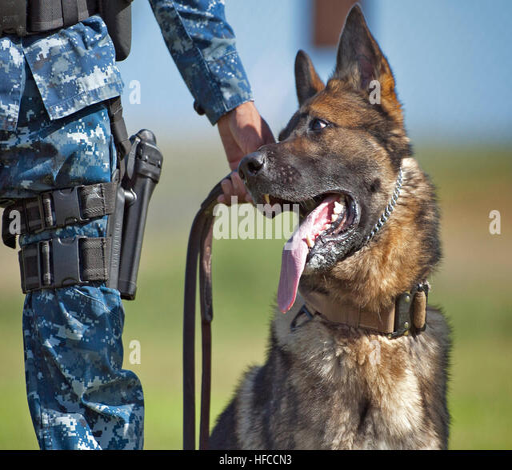
person , a military working dog , waits for orders from his handler during training